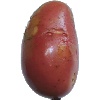
Label: Potato Red Washed 1